Evo Morales

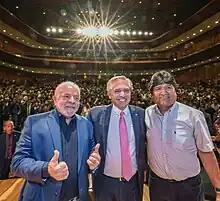
Morales with Brazilian Prezident Luiz Inácio Lula da Silva and Argentine President Alberto Fernández, Buenos Aires, 24 January 2023

Despite Morales' declaration in 2014 that he would not attempt to alter the constitution so that he could serve a fourth term, Morales began exploring legal efforts to make a fourth term possible in 2015.